Question: What color are the building?
Tambaya: Menene launin gine-ginen?
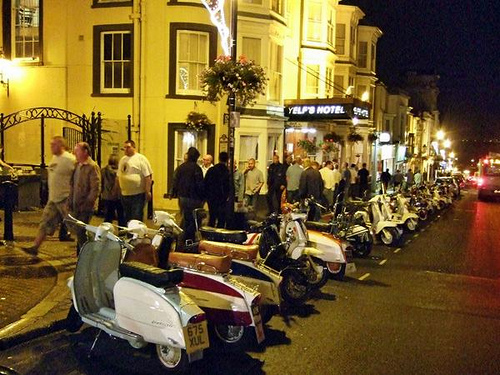
Answer: White.
Amsa: Fari.